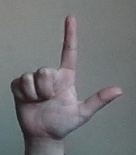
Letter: laam